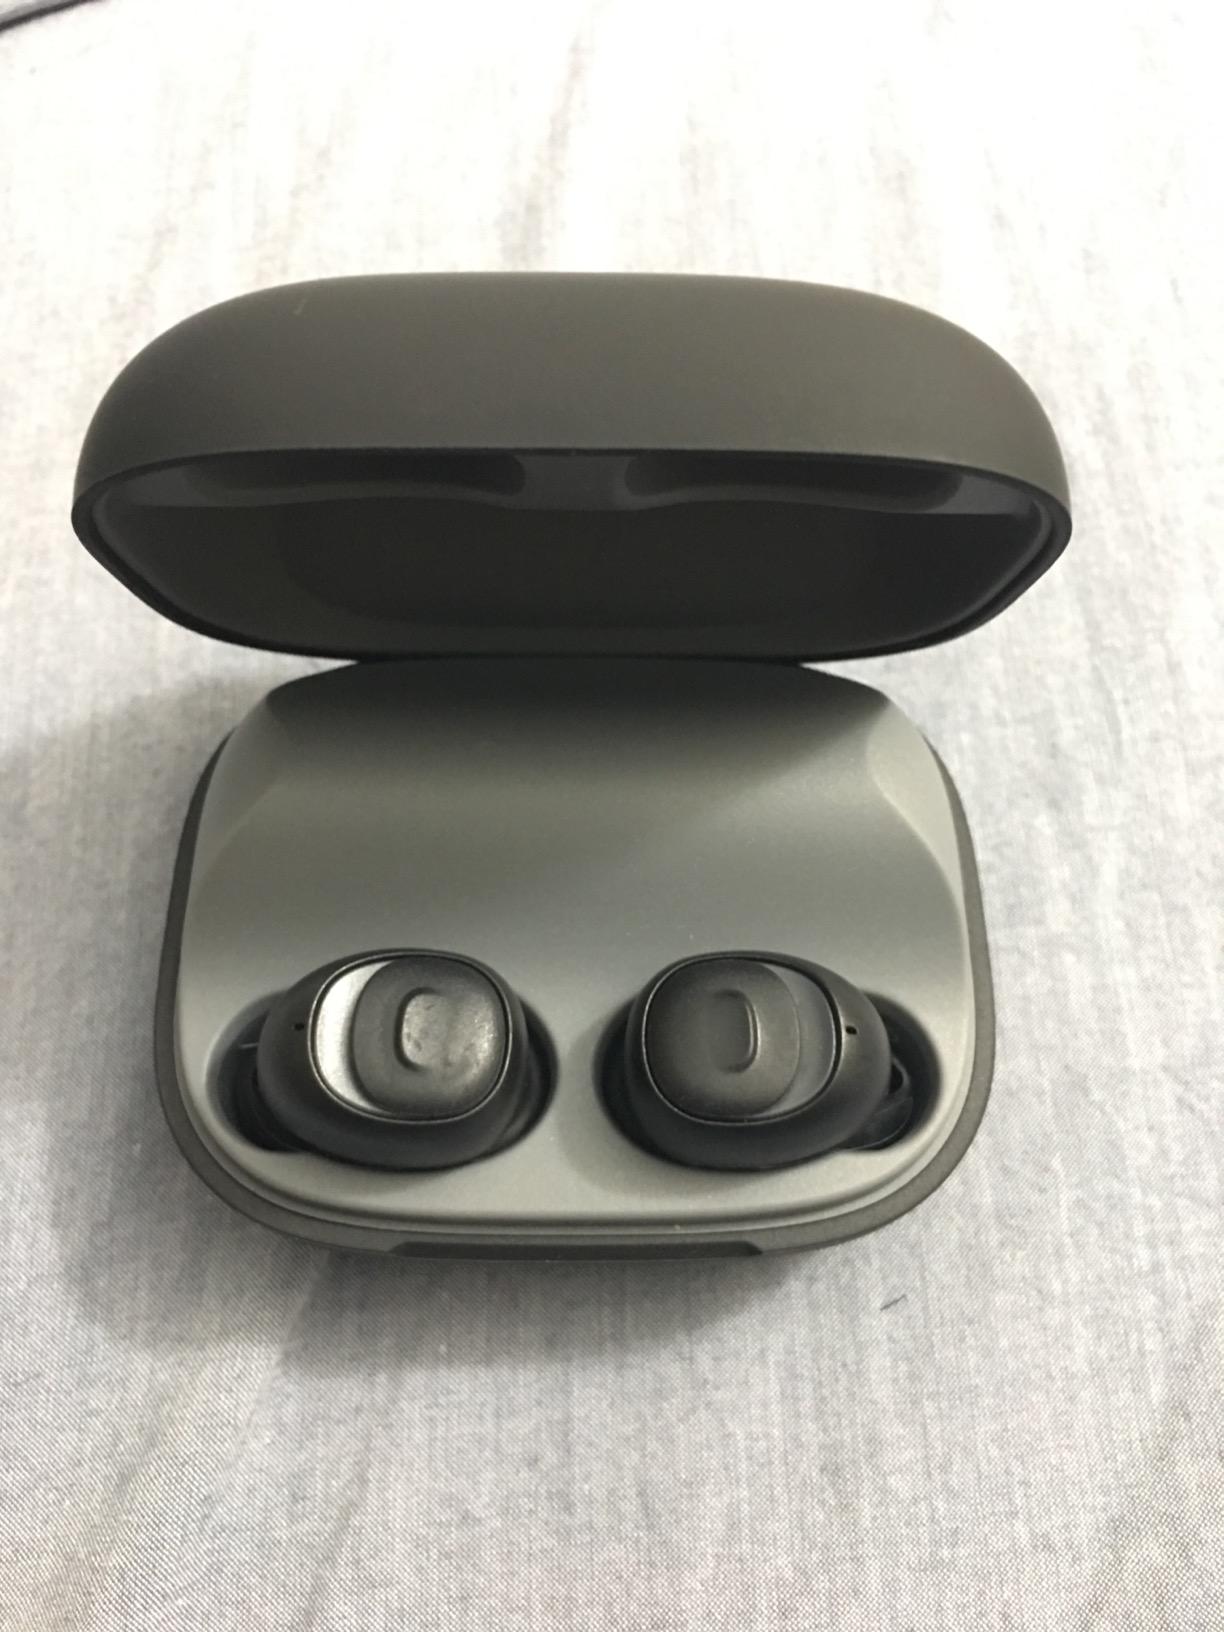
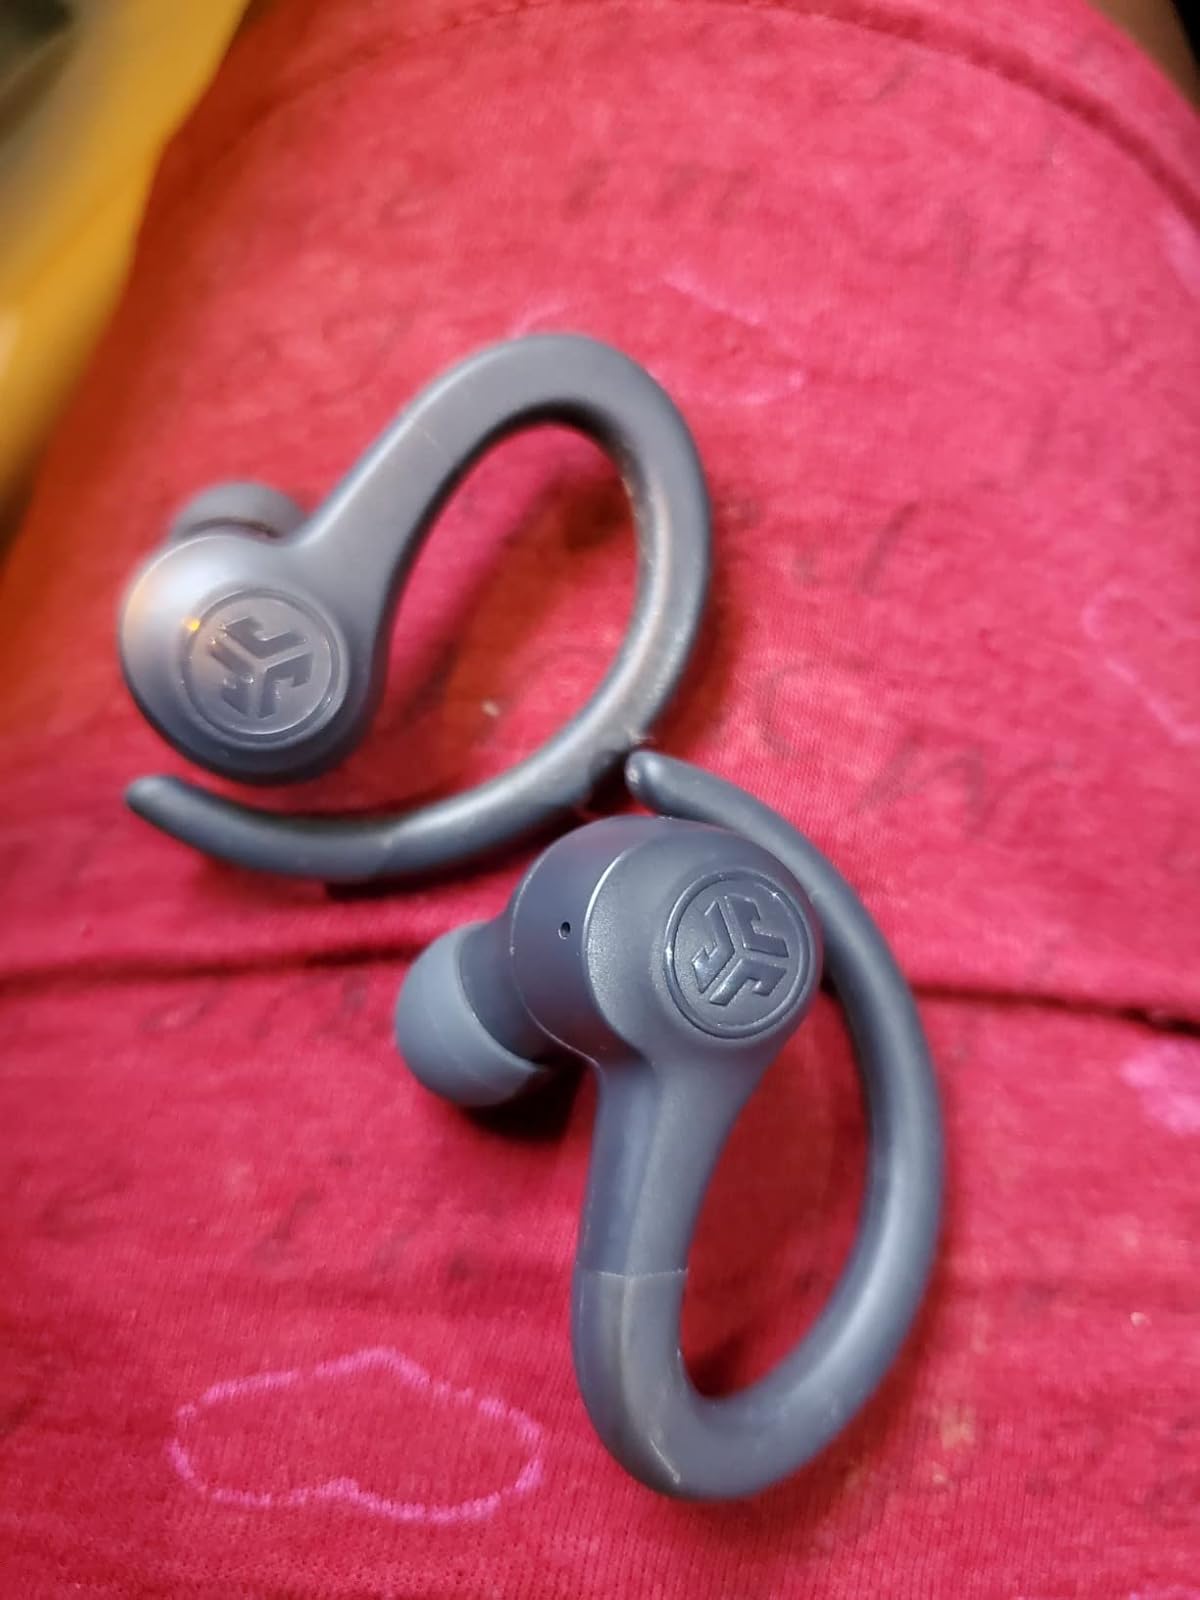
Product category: earbuds
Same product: no